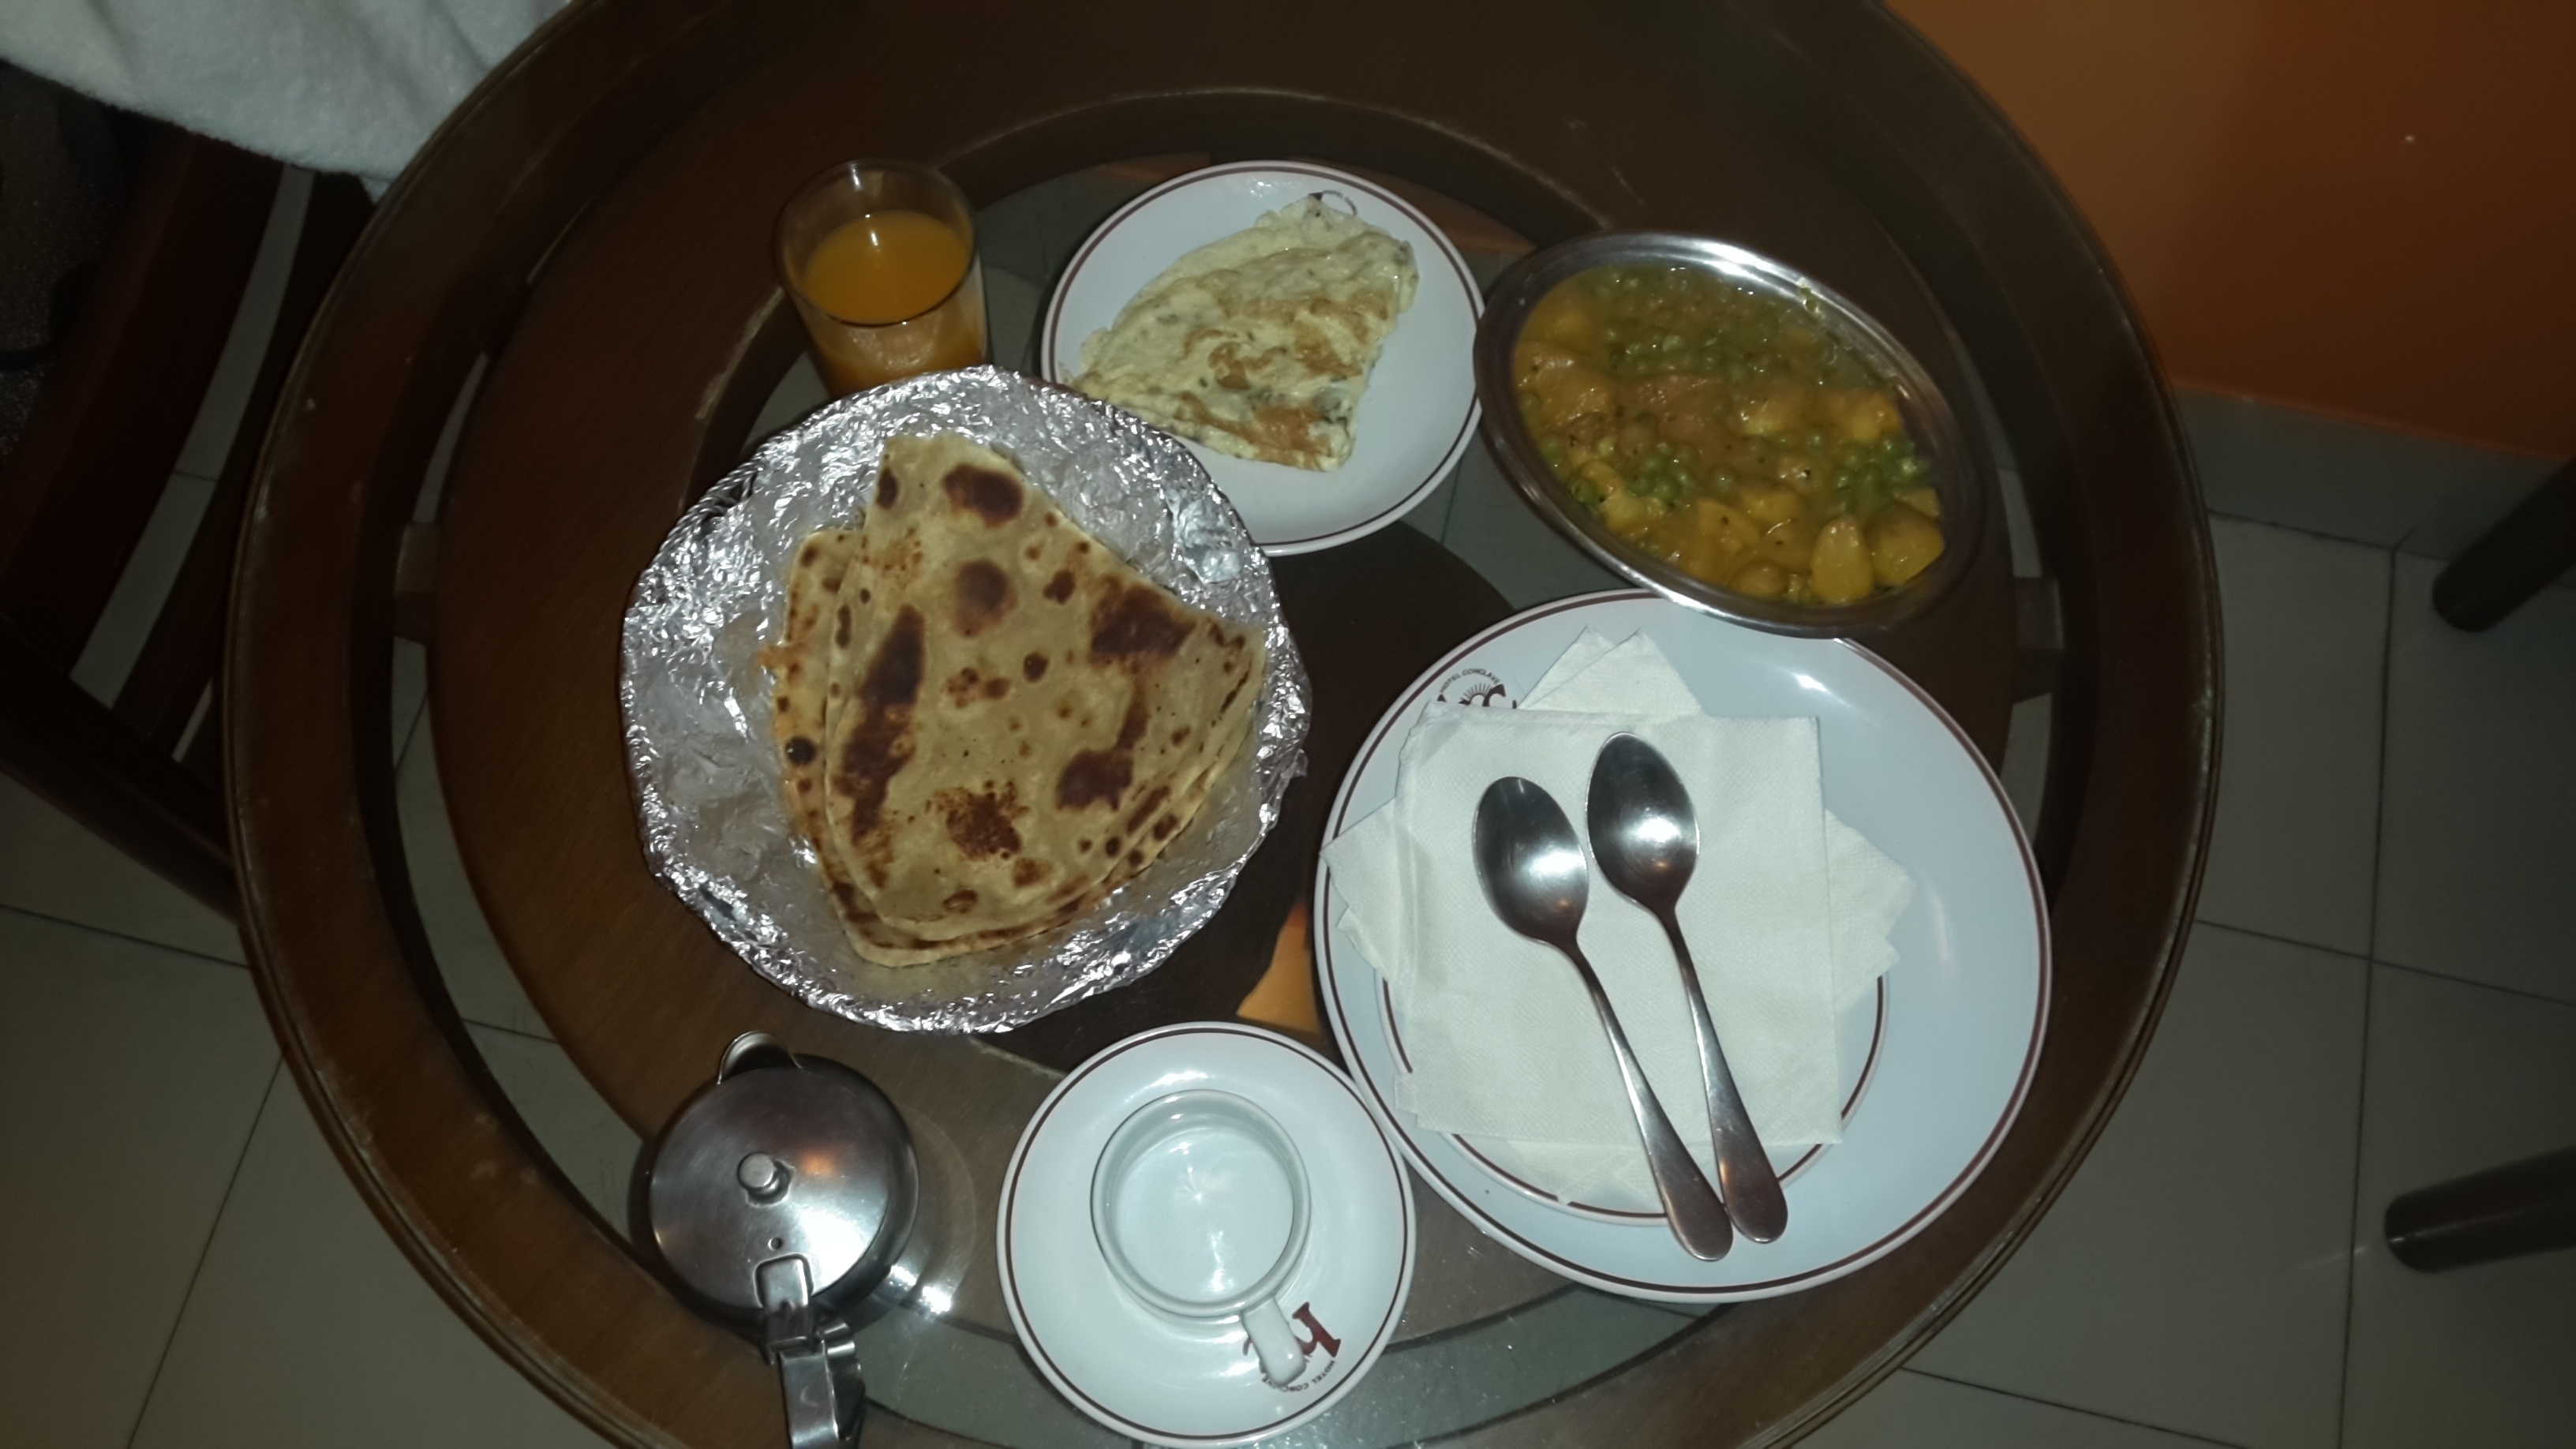
dish, meal, food, breakfast, lunch, cuisine